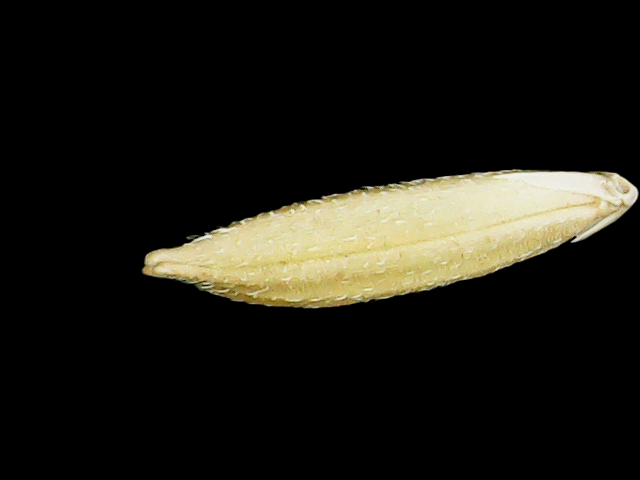
Rice variety: Binadhan11